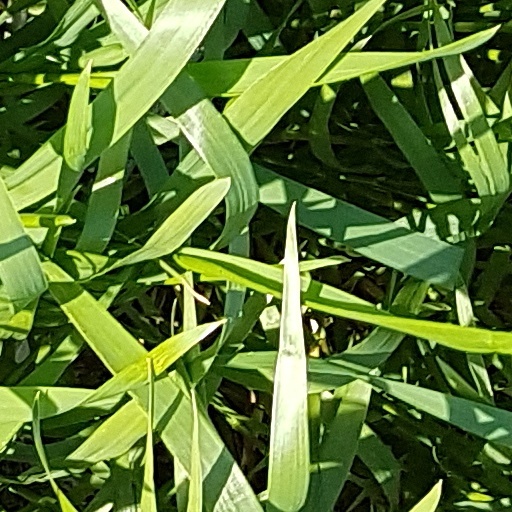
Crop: wheat